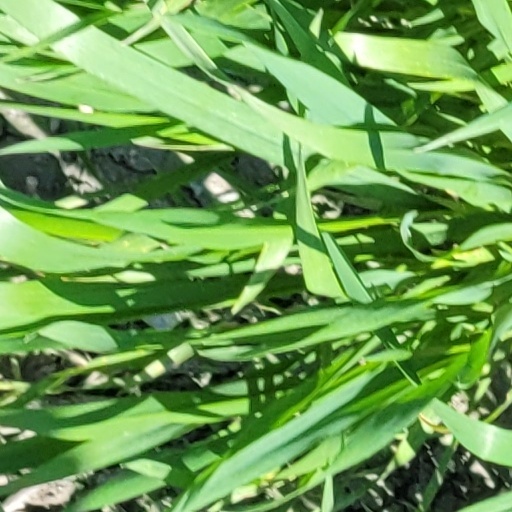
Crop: wheat